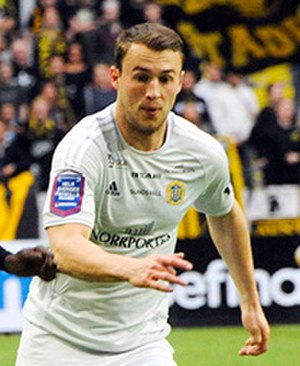
Rúnar Már Sigurjónsson
Rúnar Már Sigurlaugarson Sigurjónsson, er en islandsk fodboldspiller. Han spiller for Grasshoppers i Schweiz.